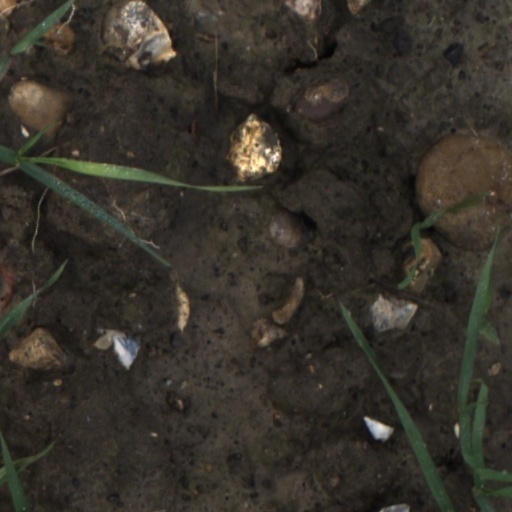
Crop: wheat